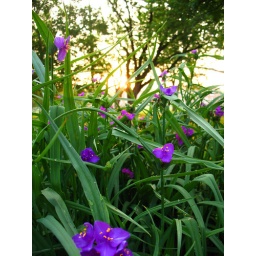
some cute purple flowers surrounded by grass.